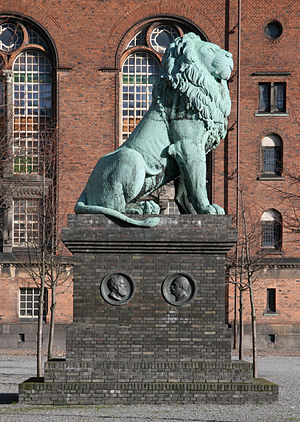
Istedløven
Istedløven i København 2007
Istedløven er en skulptur, der forestiller en siddende løve. Den er skabt af den danske billedhugger H.W. Bissen i 1859-60 til minde om Slaget på Isted Hede i 1850. Den blev opstillet på Flensborg Gamle Kirkegård 1862, men blev efter nederlaget i 1864 som krigsbytte ført til Berlin, hvor den blev opstillet ved det preussiske kadetakademi i Berlin-Lichterfelde.